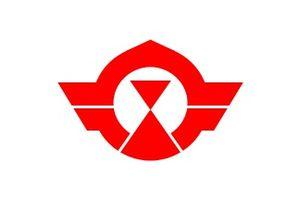
Ninomiya est un bourg du district de Naka, au sein de la préfecture de Kanagawa, au Japon.